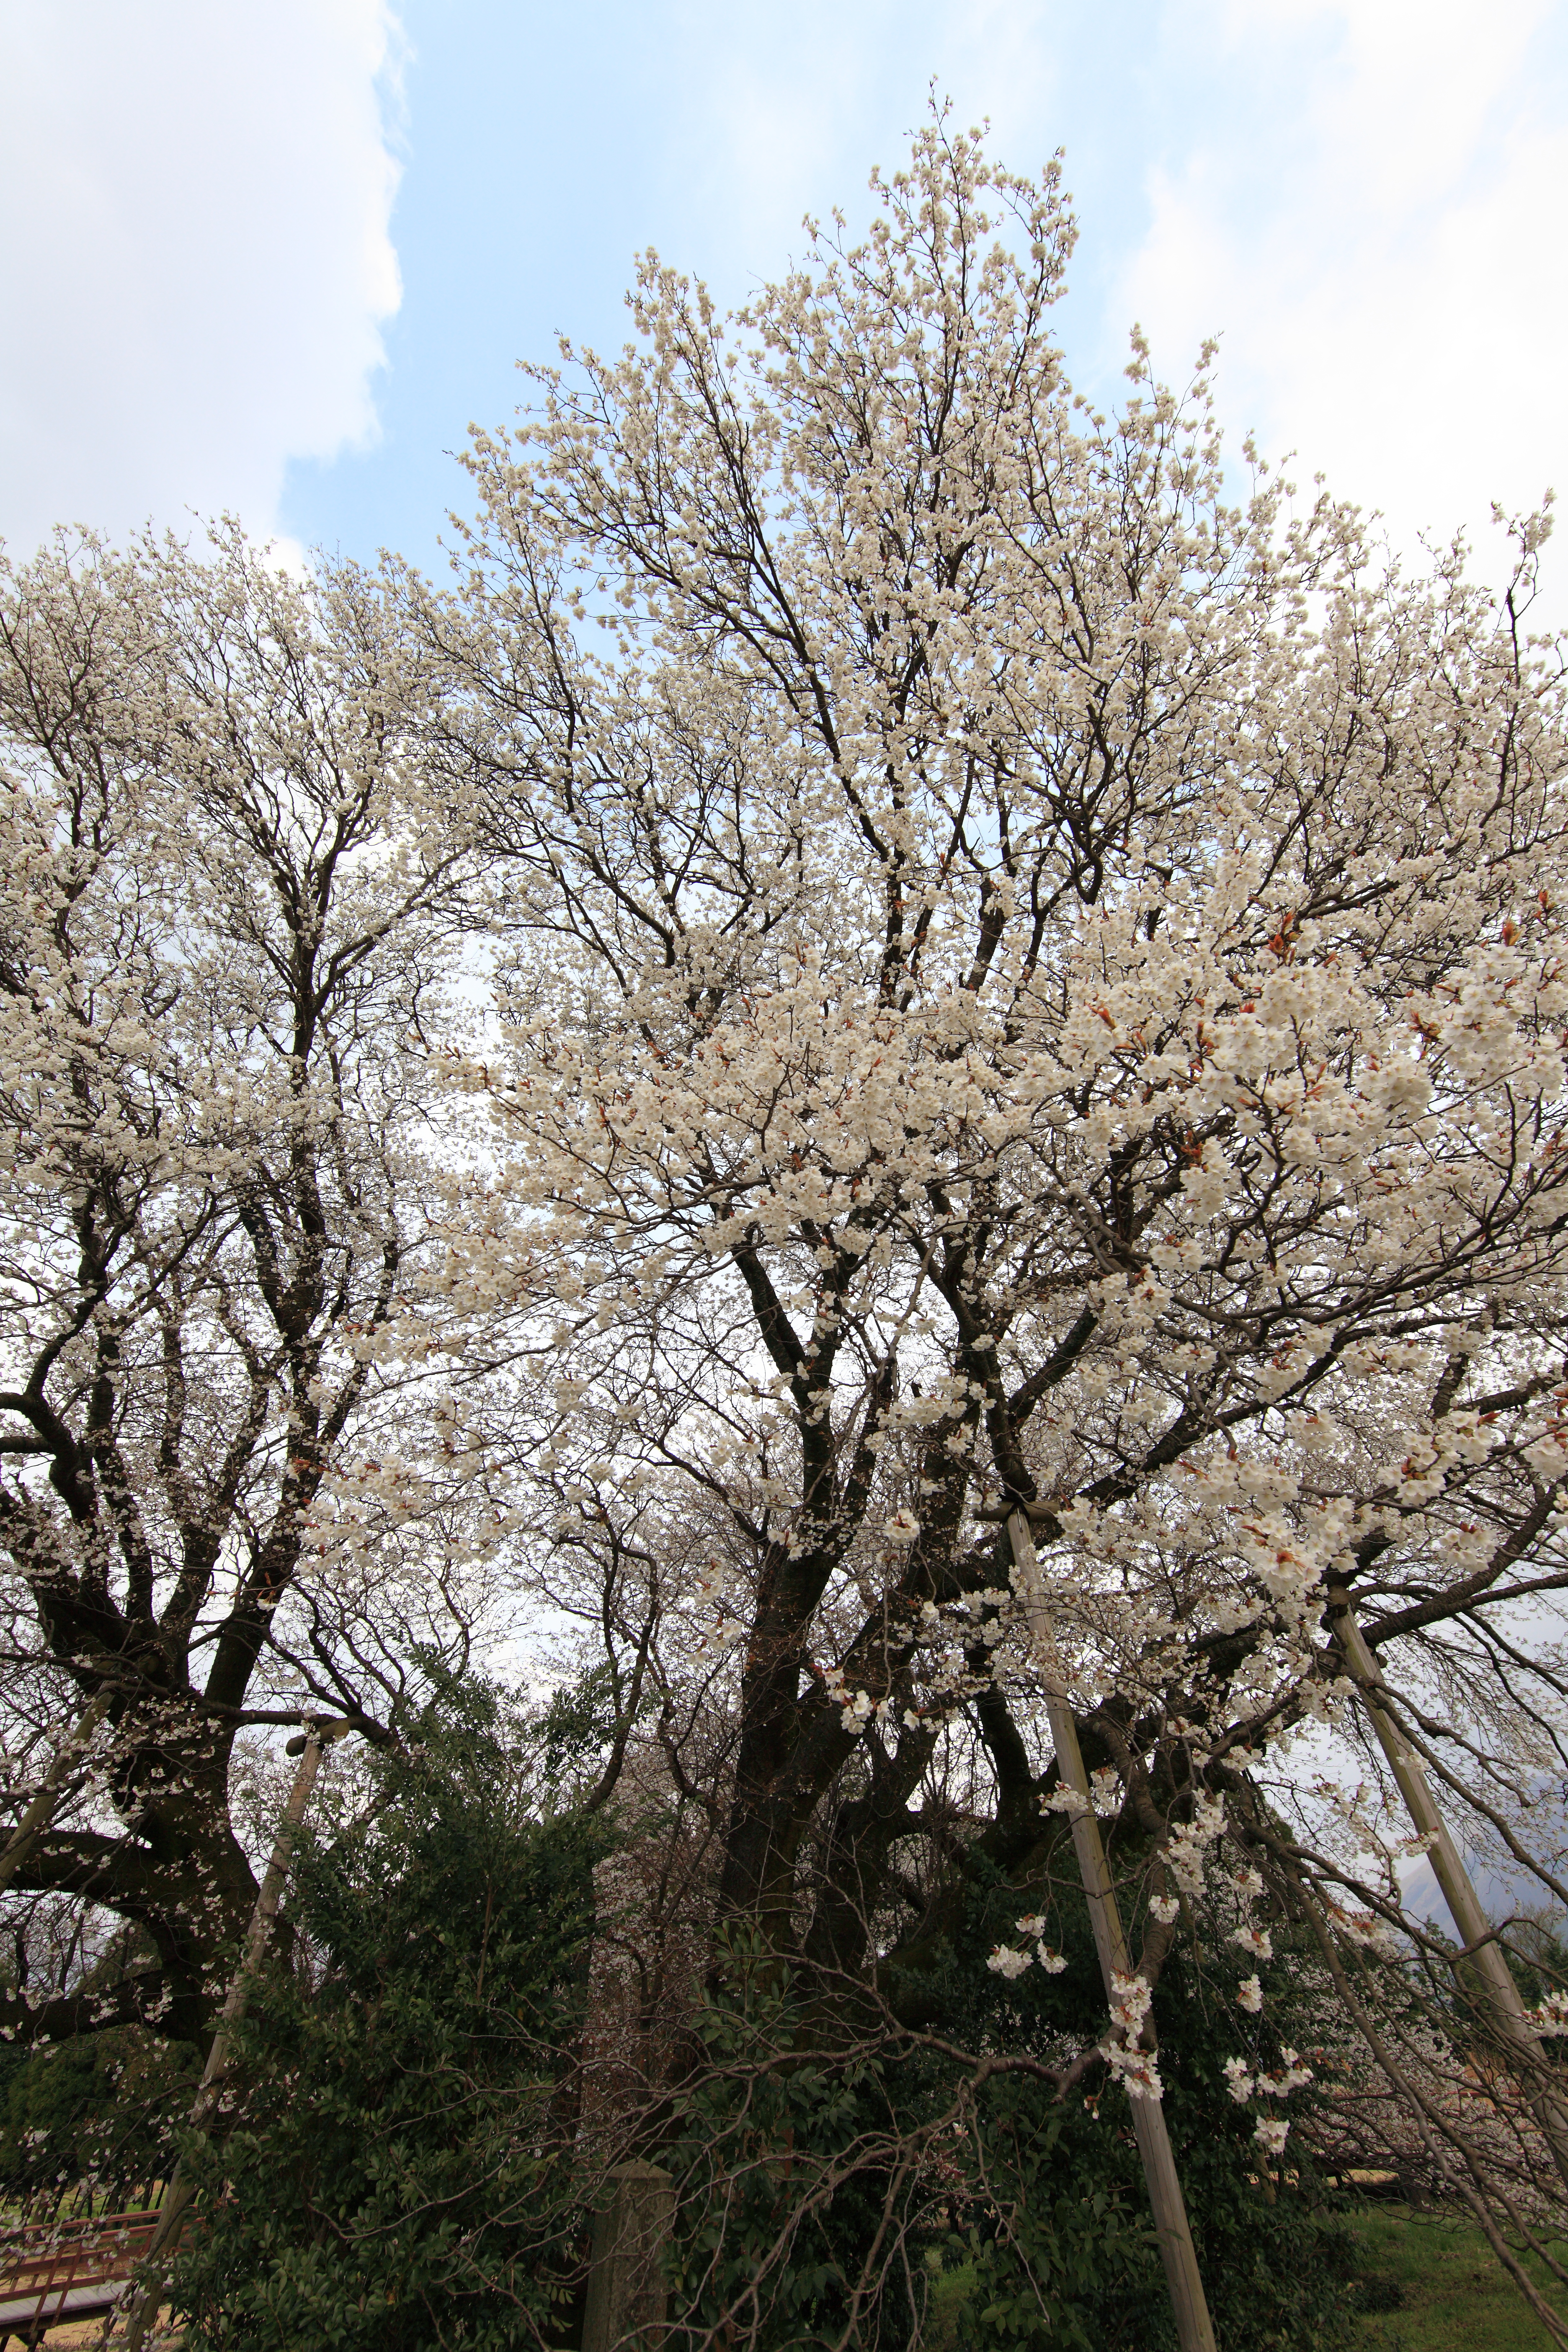
tree, branch, blossom, plant, flower, spring, high, produce, botany, flora, cherry blossom, 5d, sakura, hires, markii, cherry, hi, res, resolution, flowering plant, woody plant